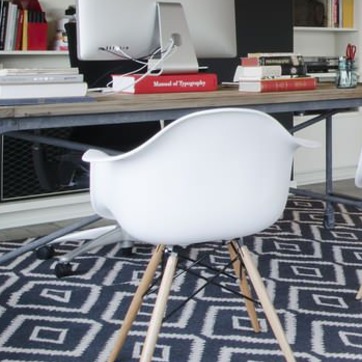
Material: plastic